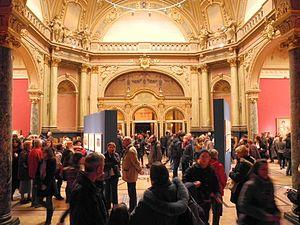
Cet article présente une liste non exhaustive de musées en Croatie, classés par municipalité ou par ville.